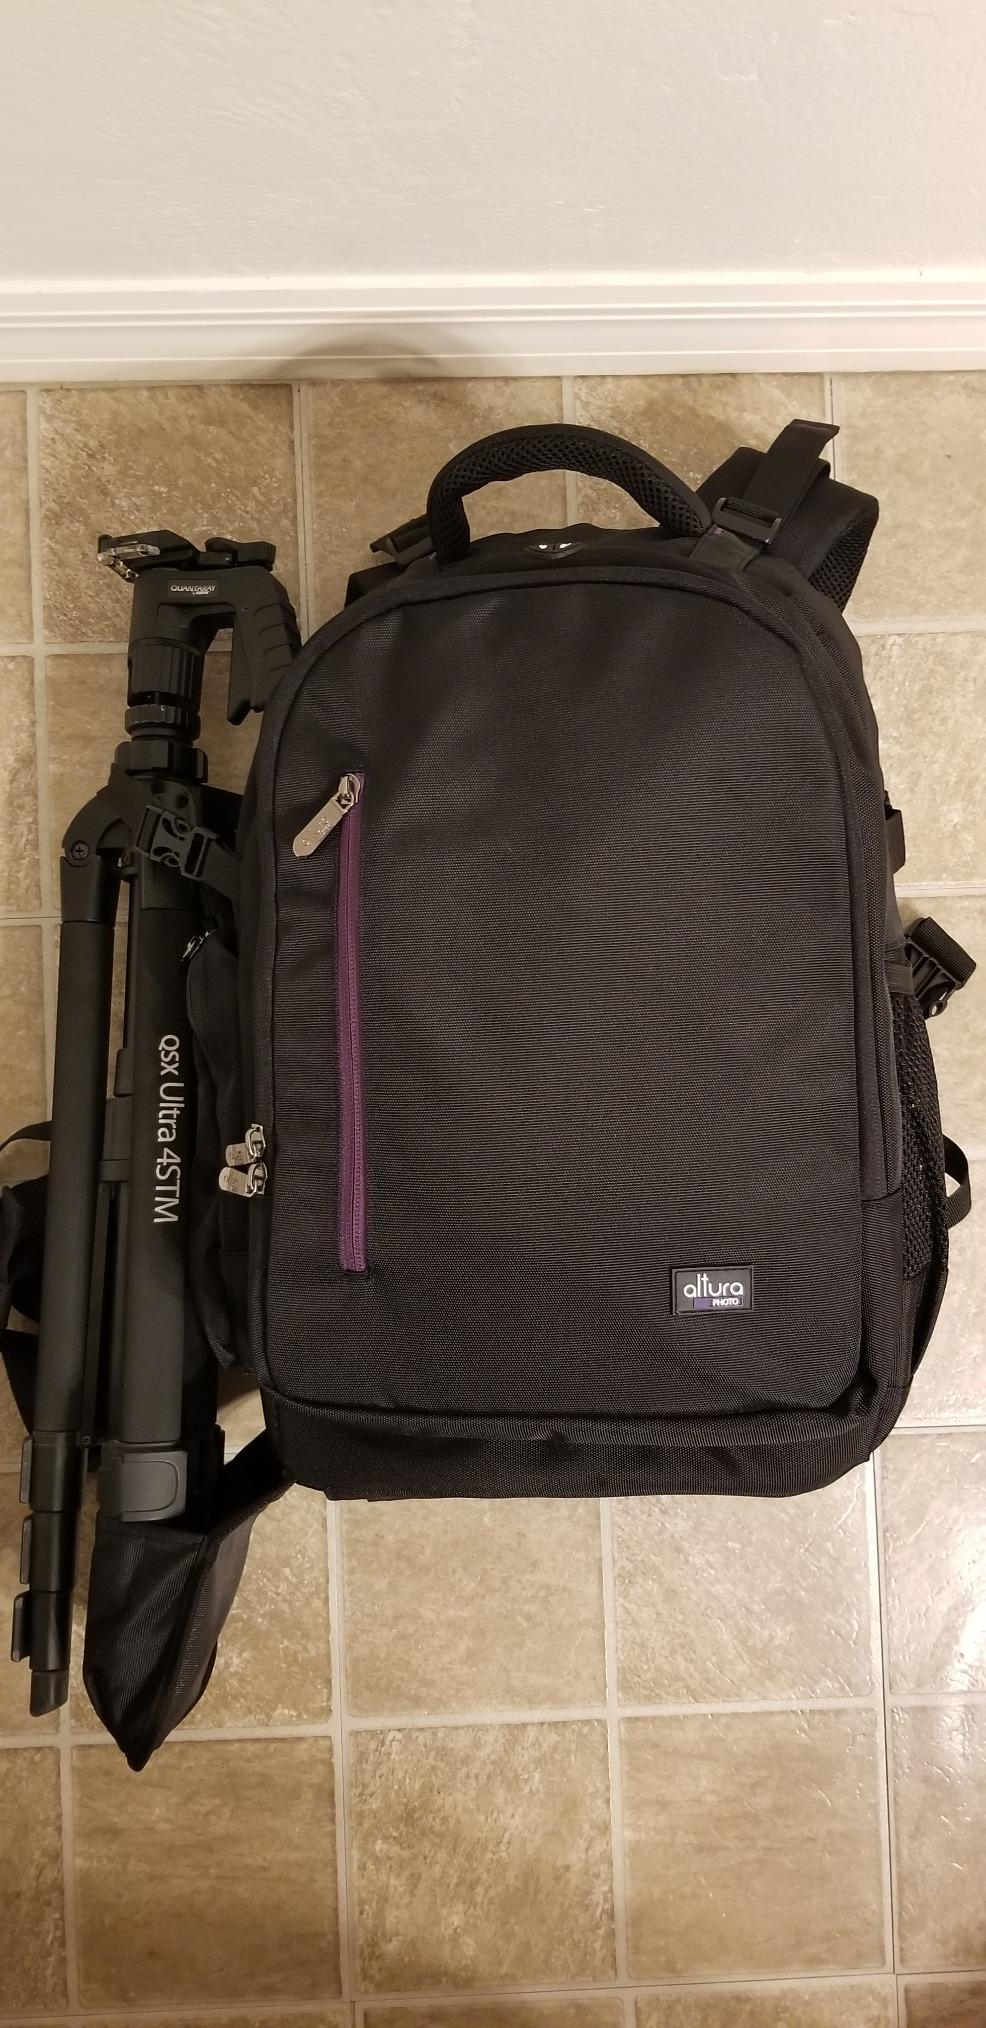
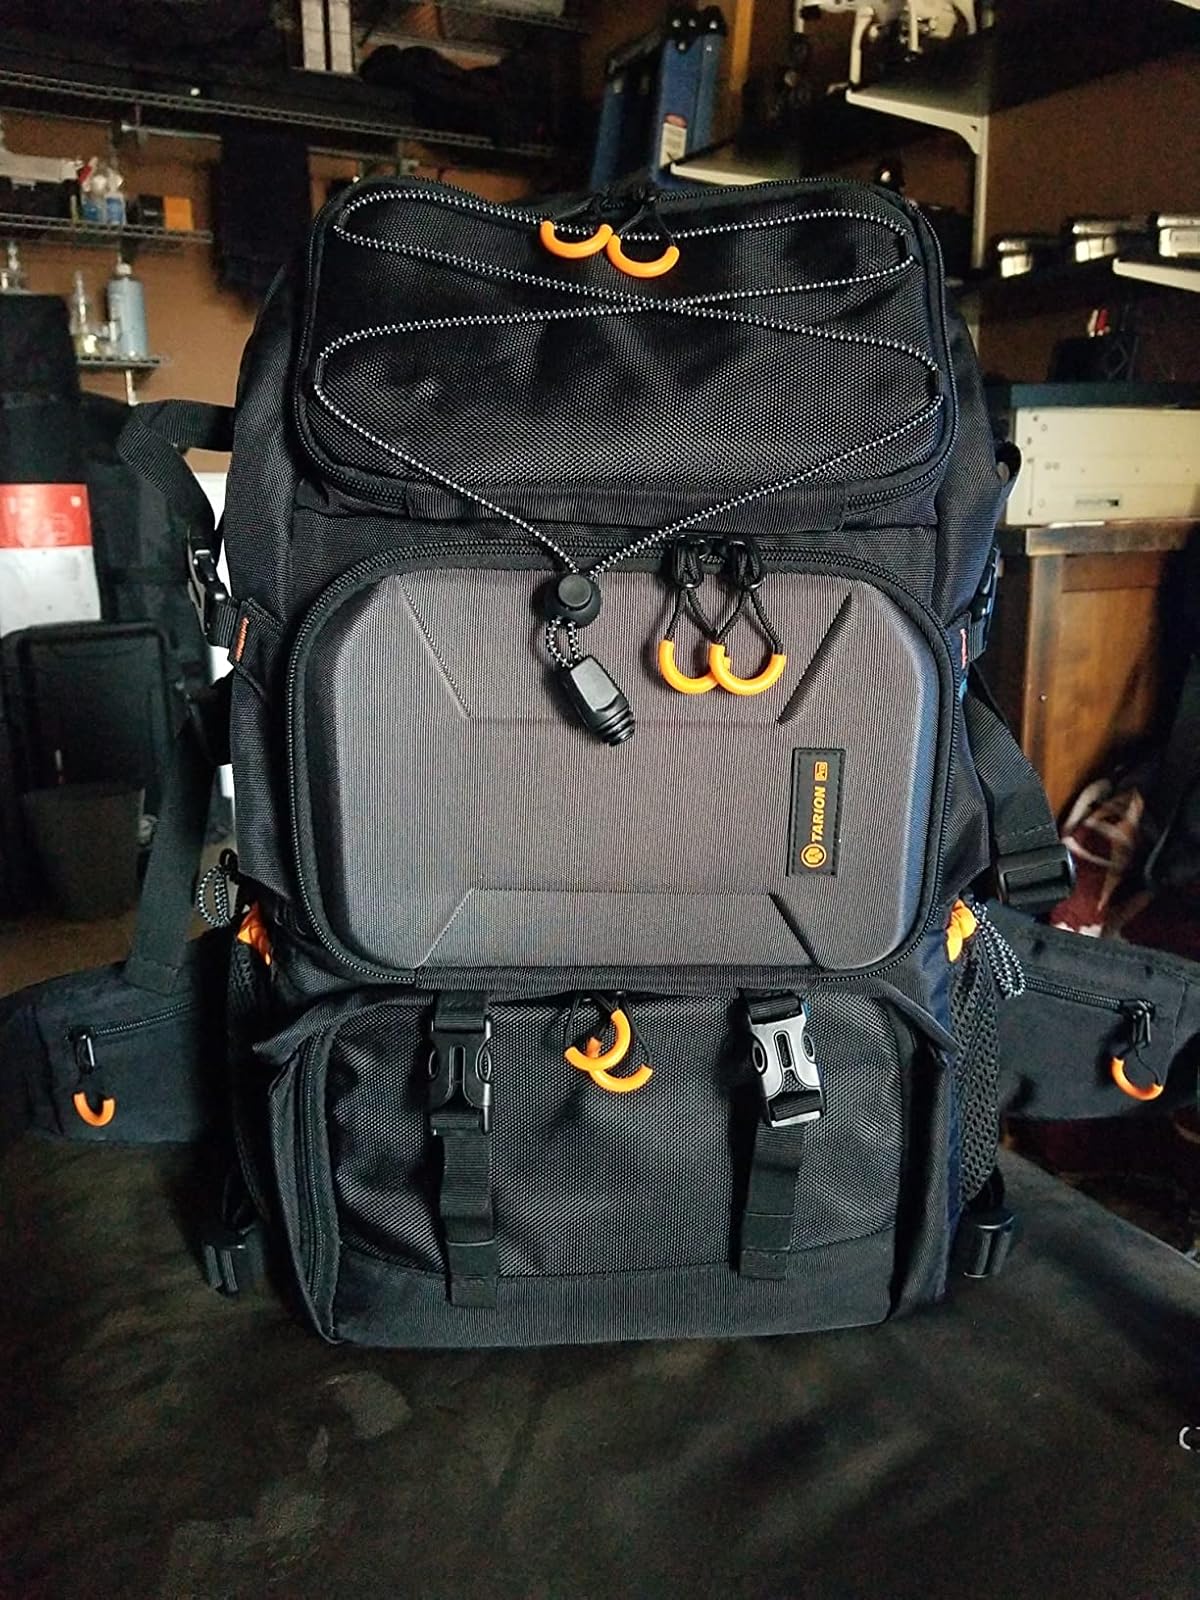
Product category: bag
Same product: no